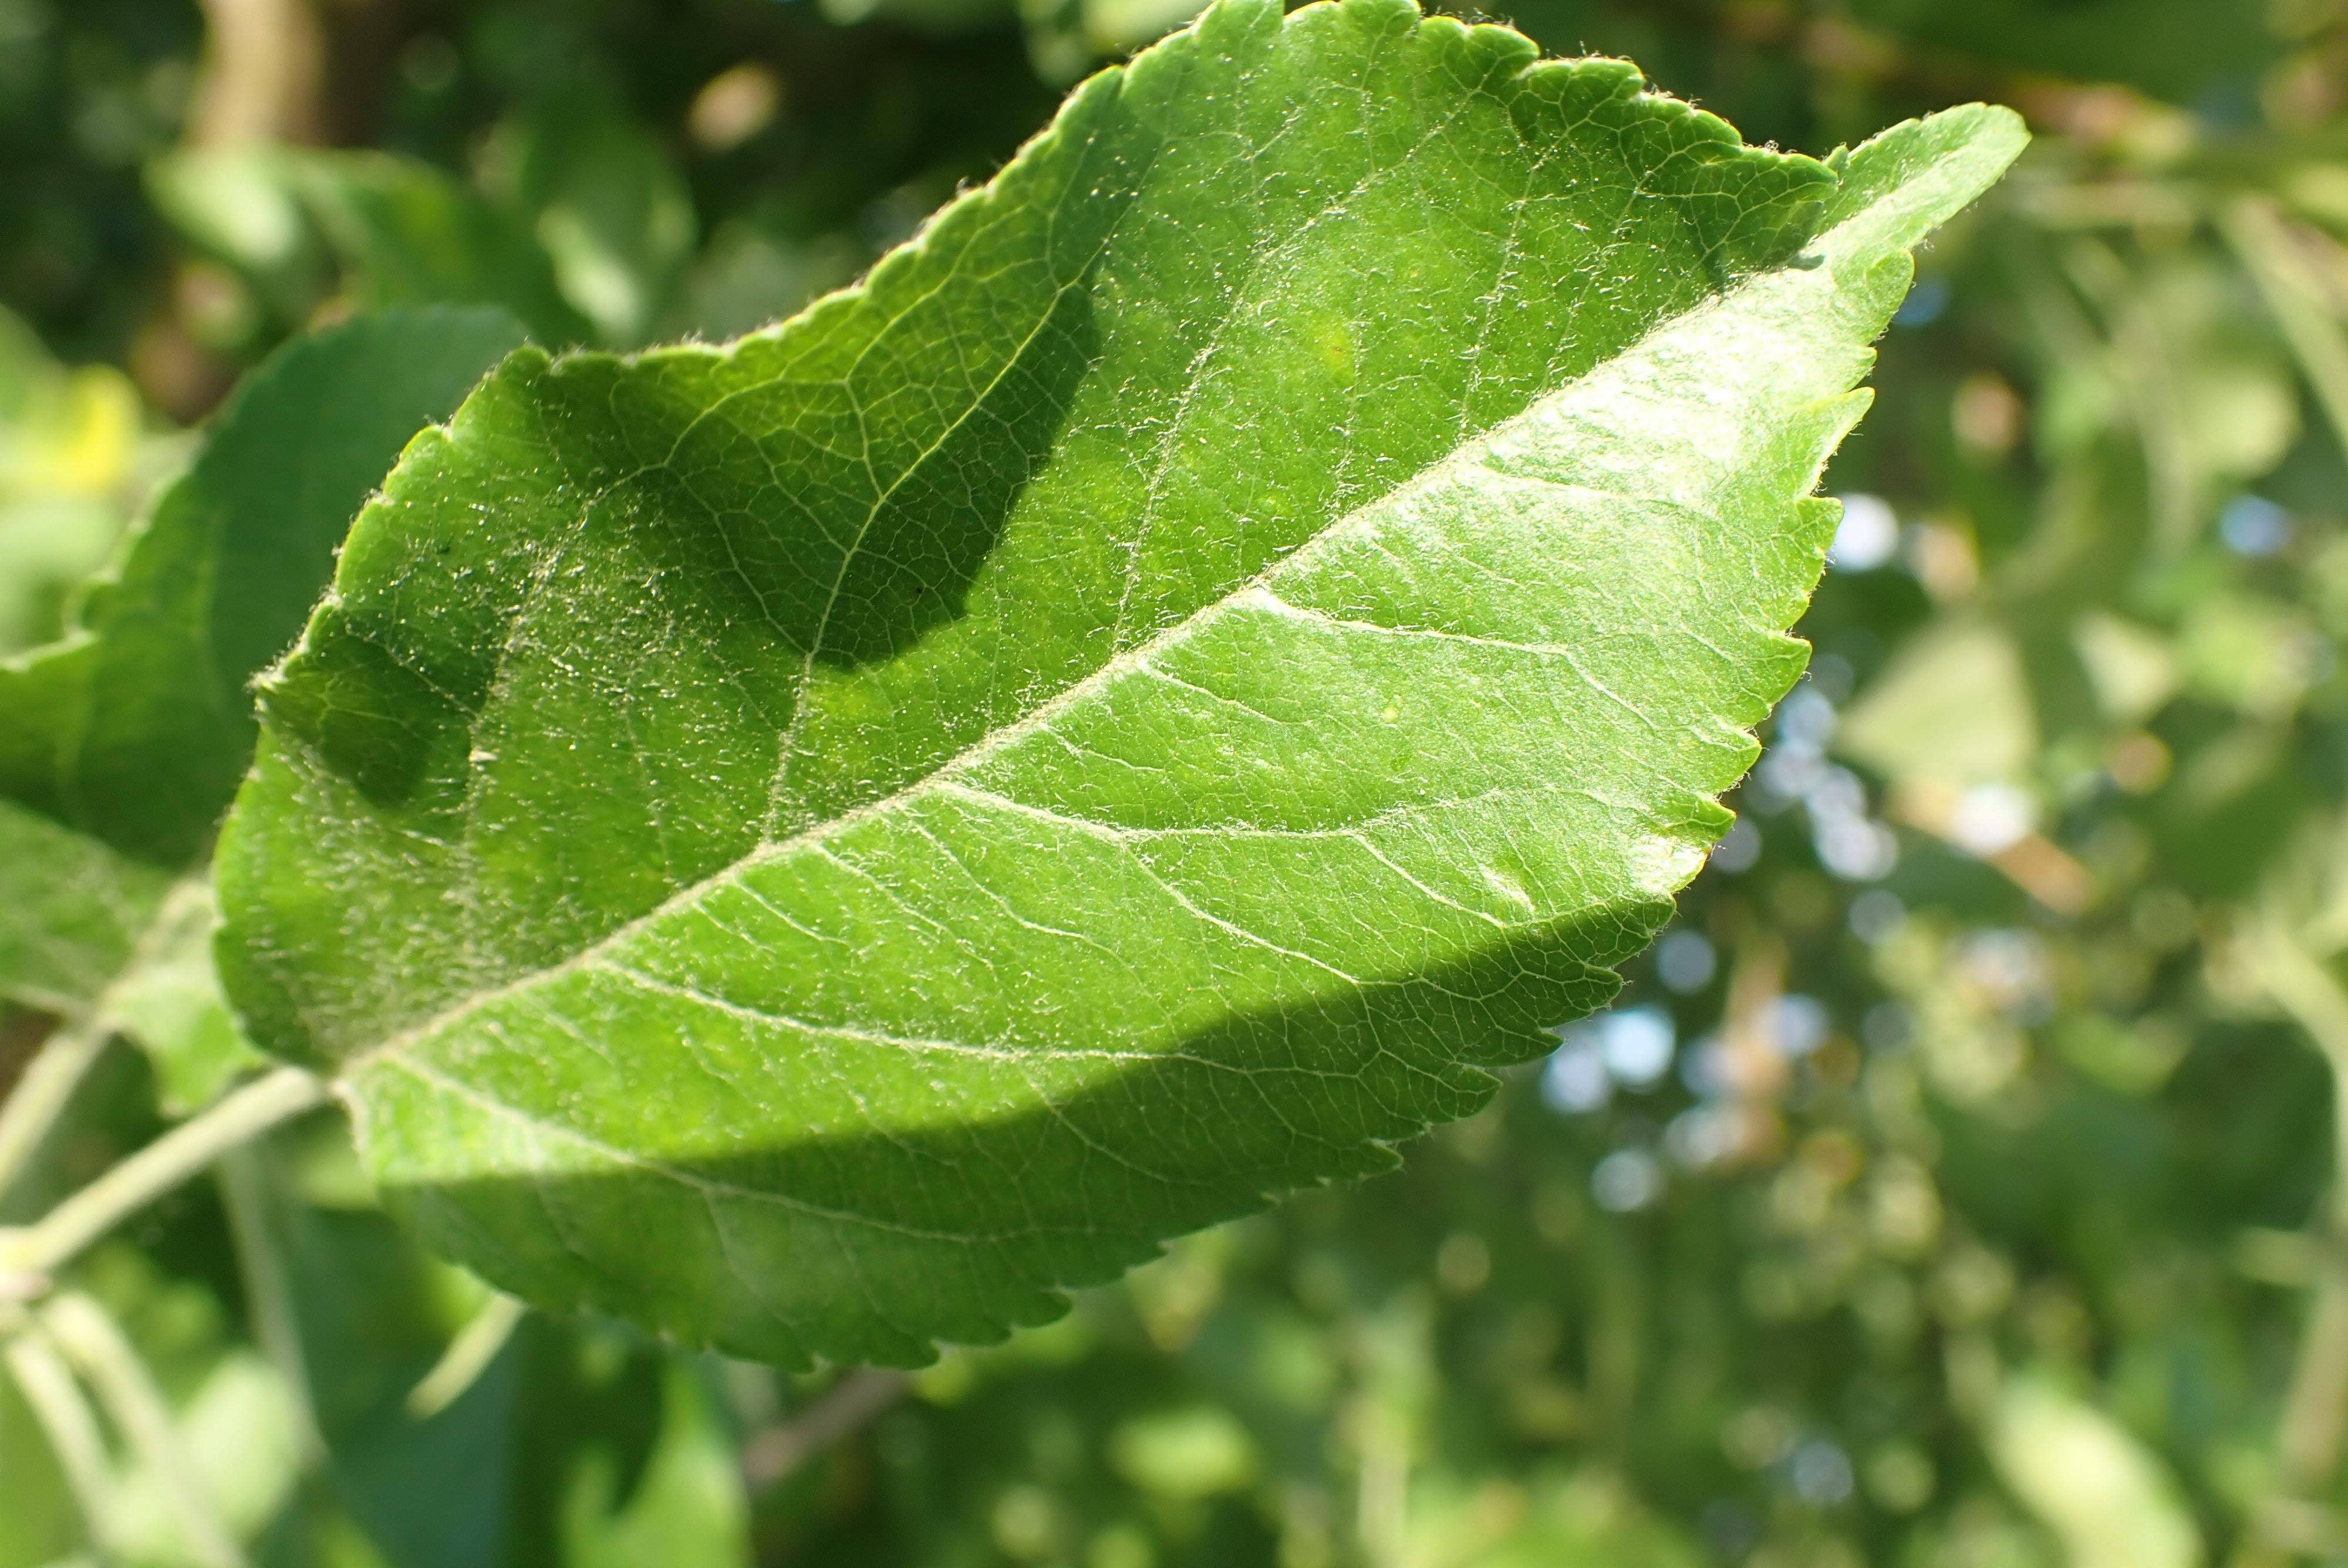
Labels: healthy